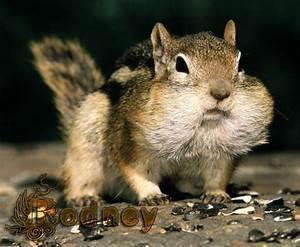
squirrel